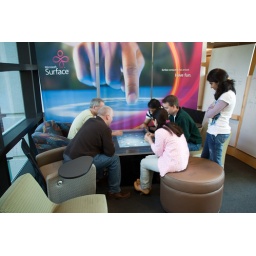
The AST team playing with the Surface in the building 42 2nd floor lounge.